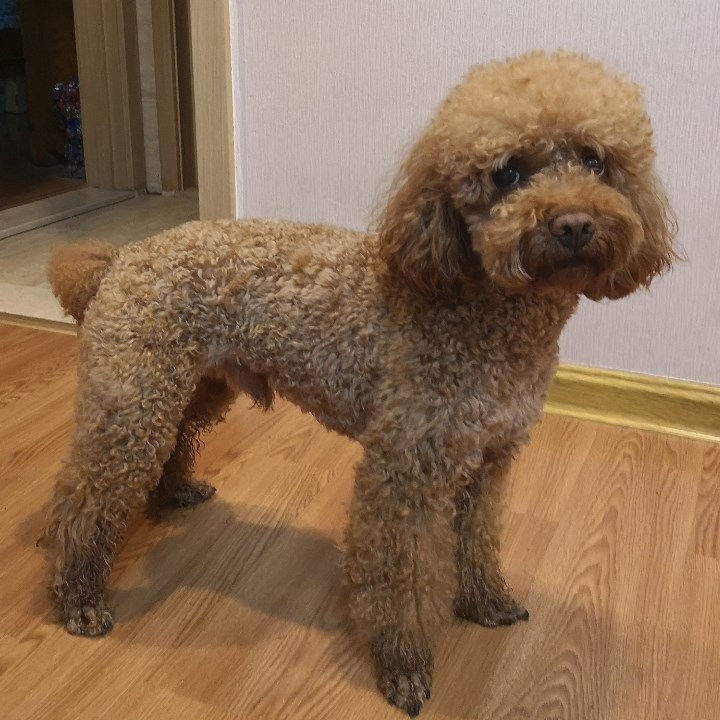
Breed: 7449-n000128-teddy